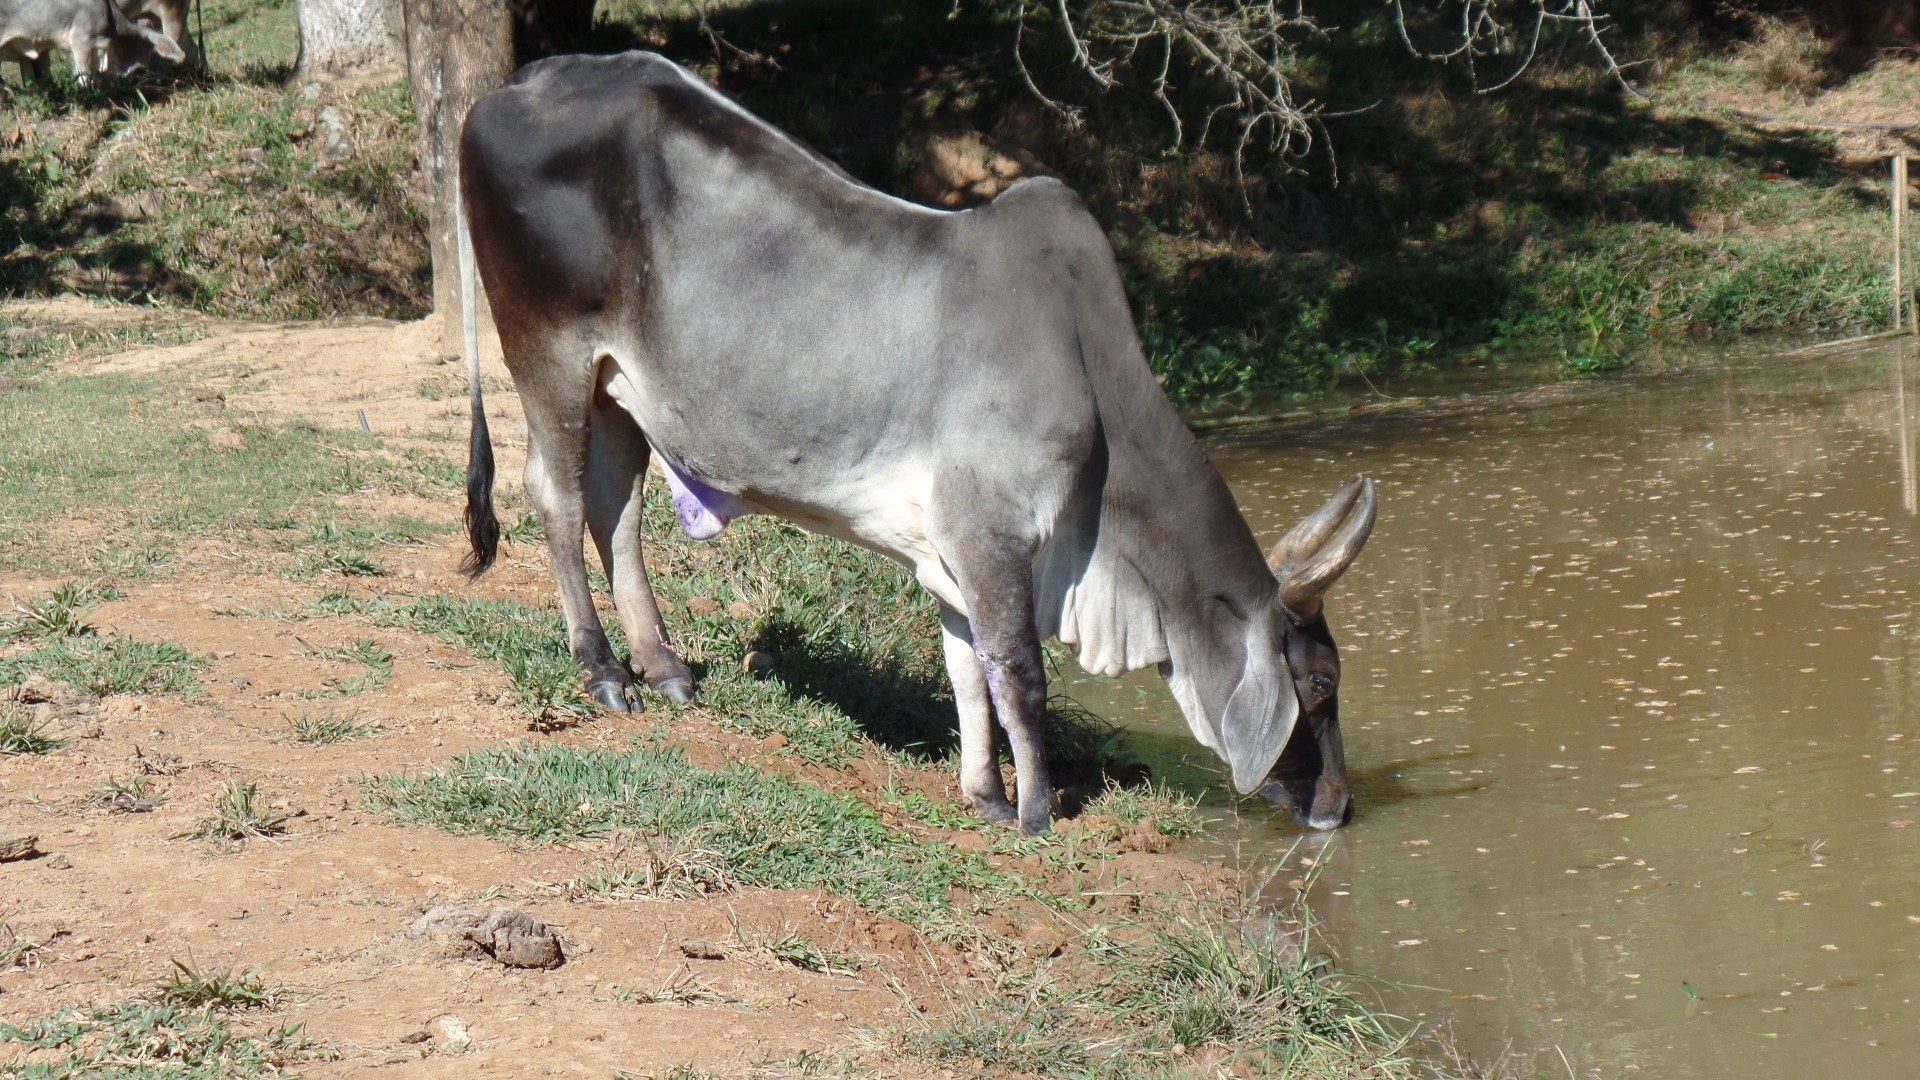
farm, animal, wildlife, zoo, cattle, herd, pasture, grazing, mammal, fauna, veal, drinking water, pack animal, cattle like mammal